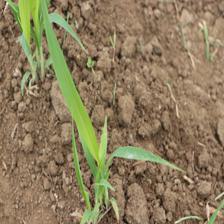
Label: Sorghum